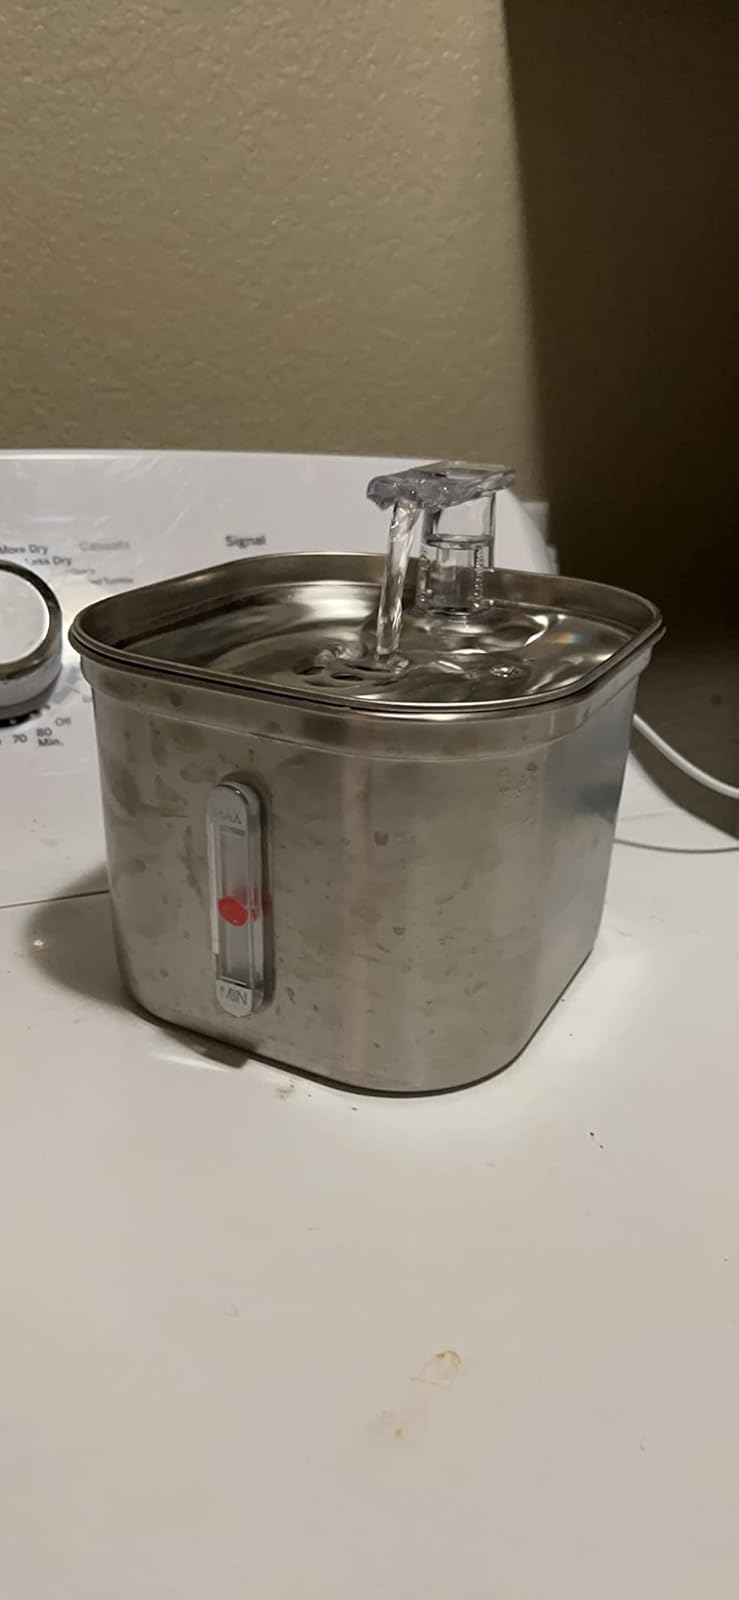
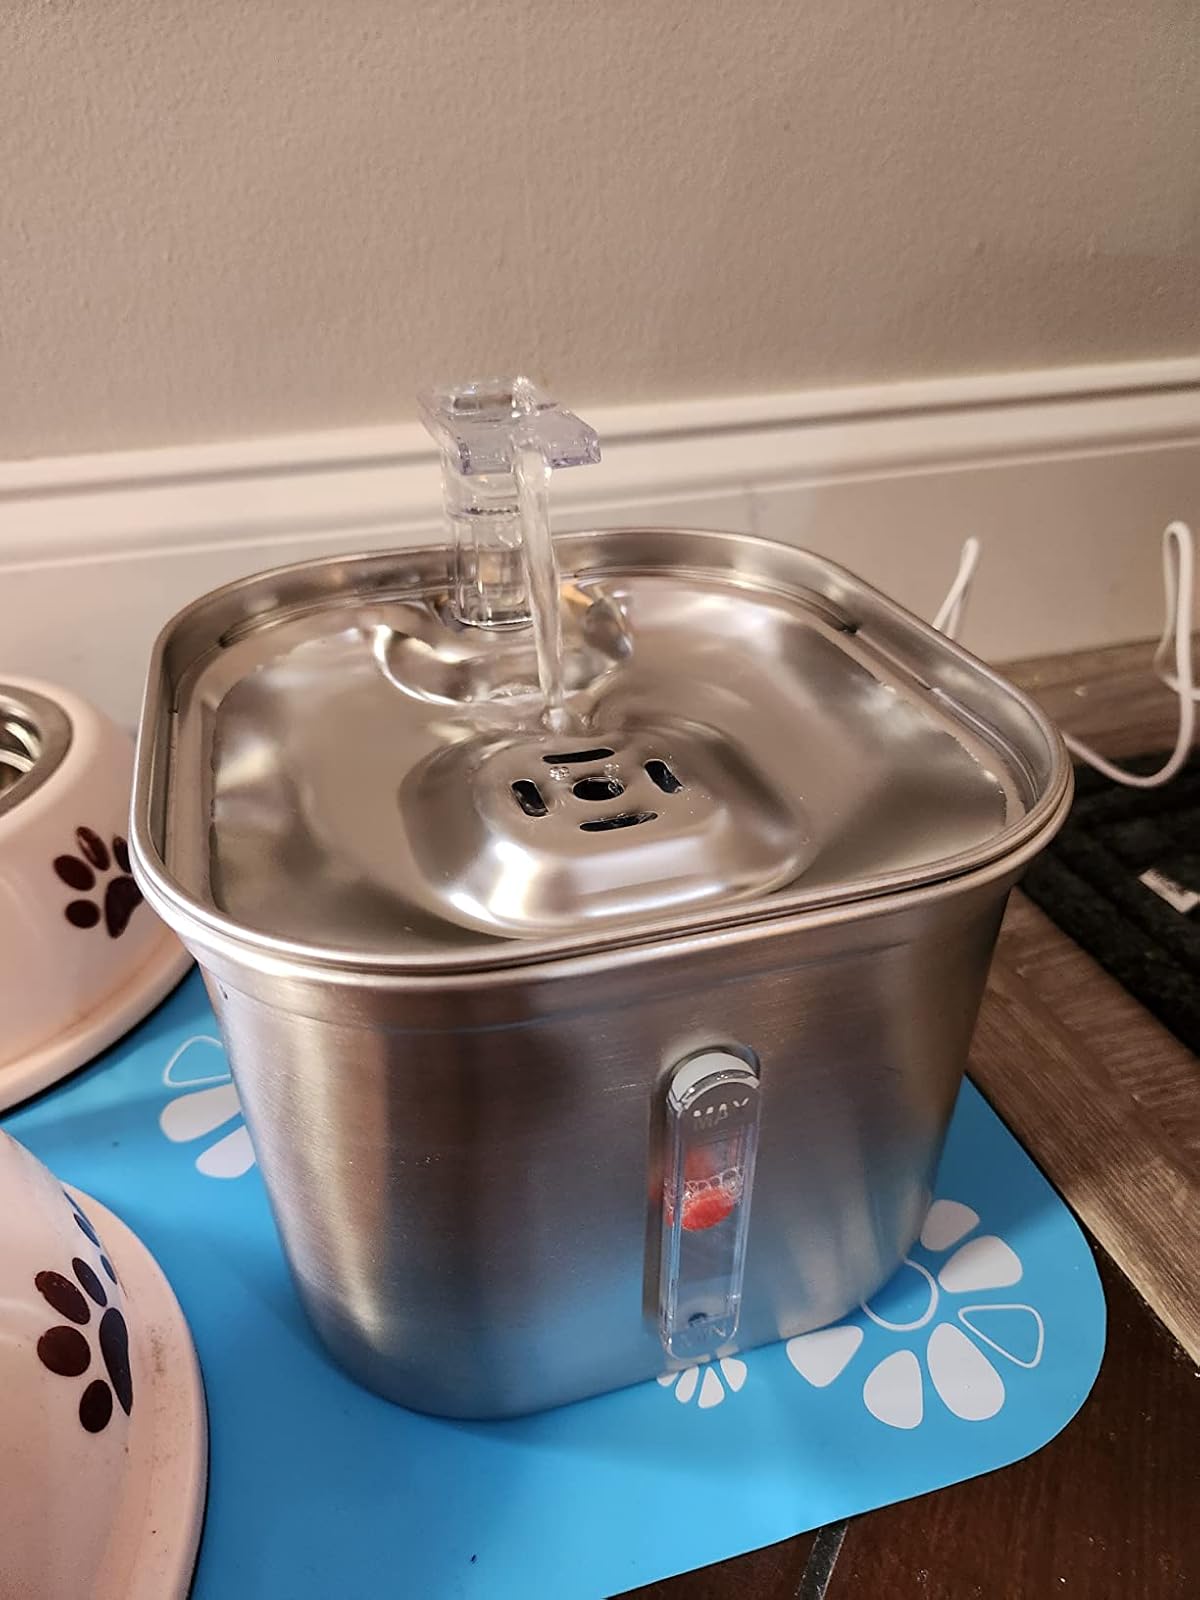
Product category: items_bowl
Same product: yes